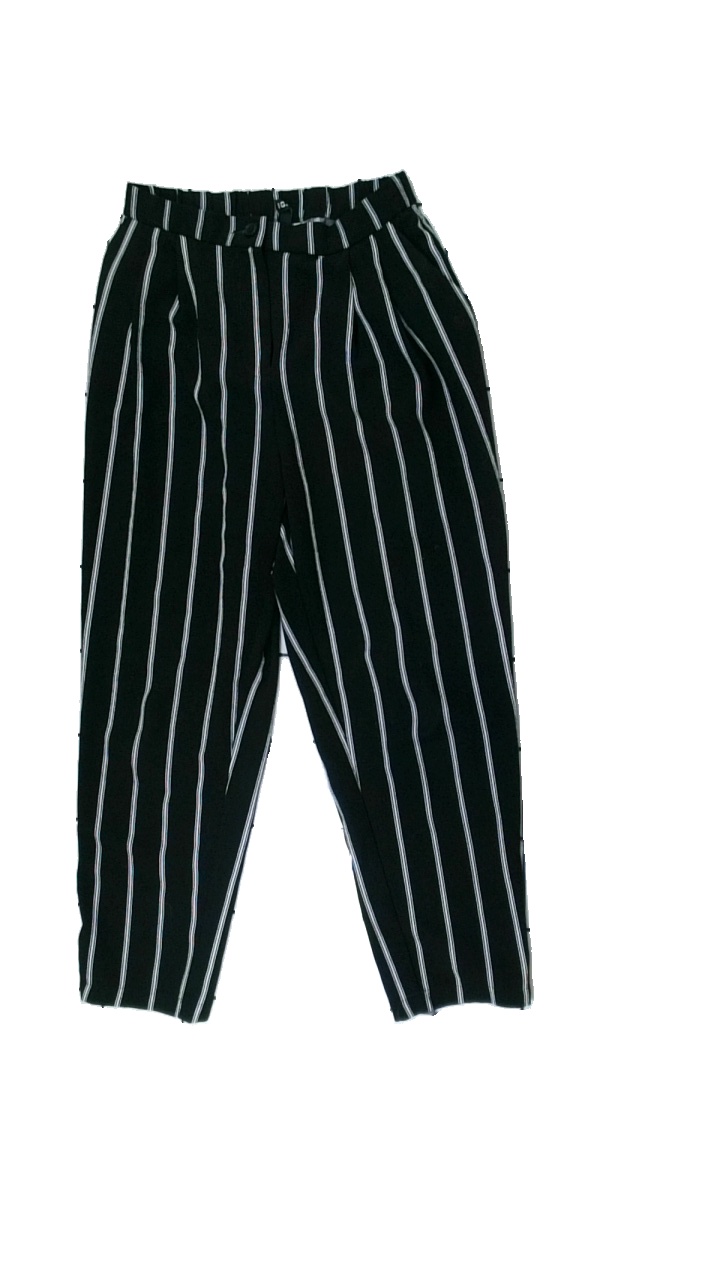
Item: Trousers (Ladies)
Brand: H&m
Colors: Black, White
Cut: Regular
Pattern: Striped
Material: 100% polyester
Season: All
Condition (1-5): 5
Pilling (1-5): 5
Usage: Reuse
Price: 50-100